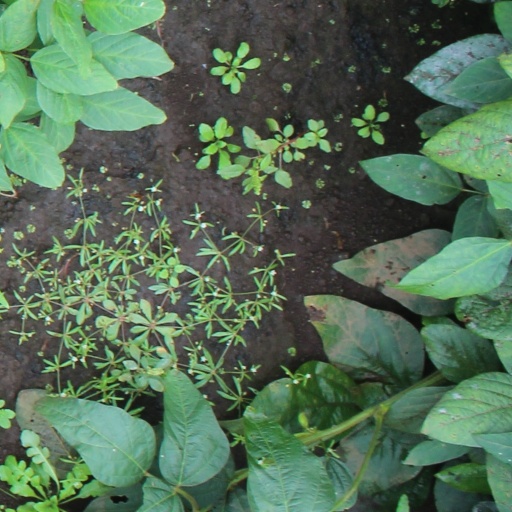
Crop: soybean